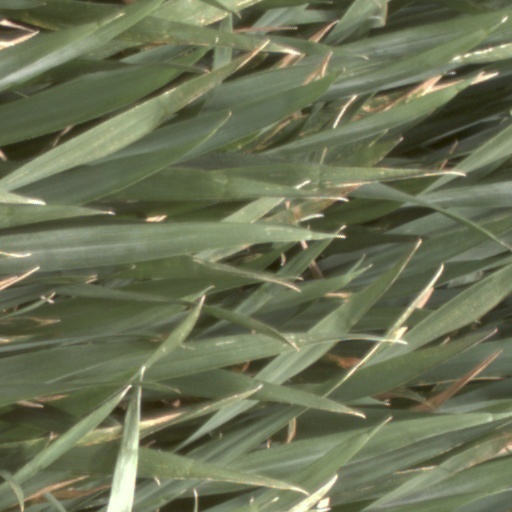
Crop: wheat